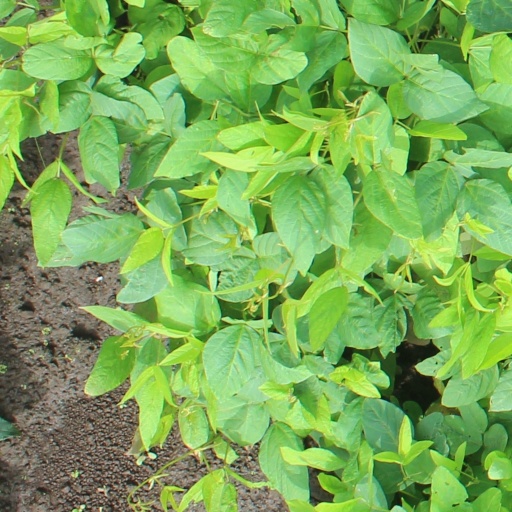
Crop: soybean